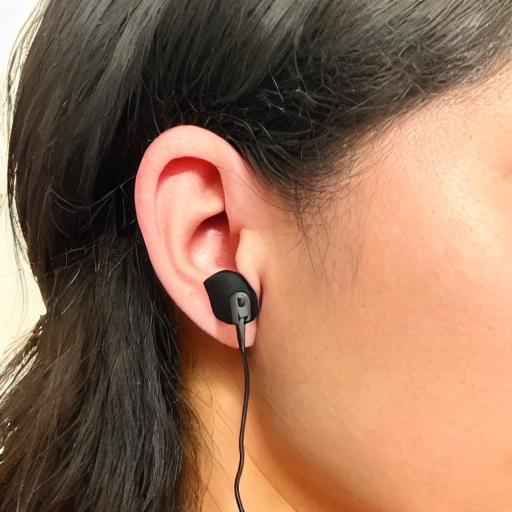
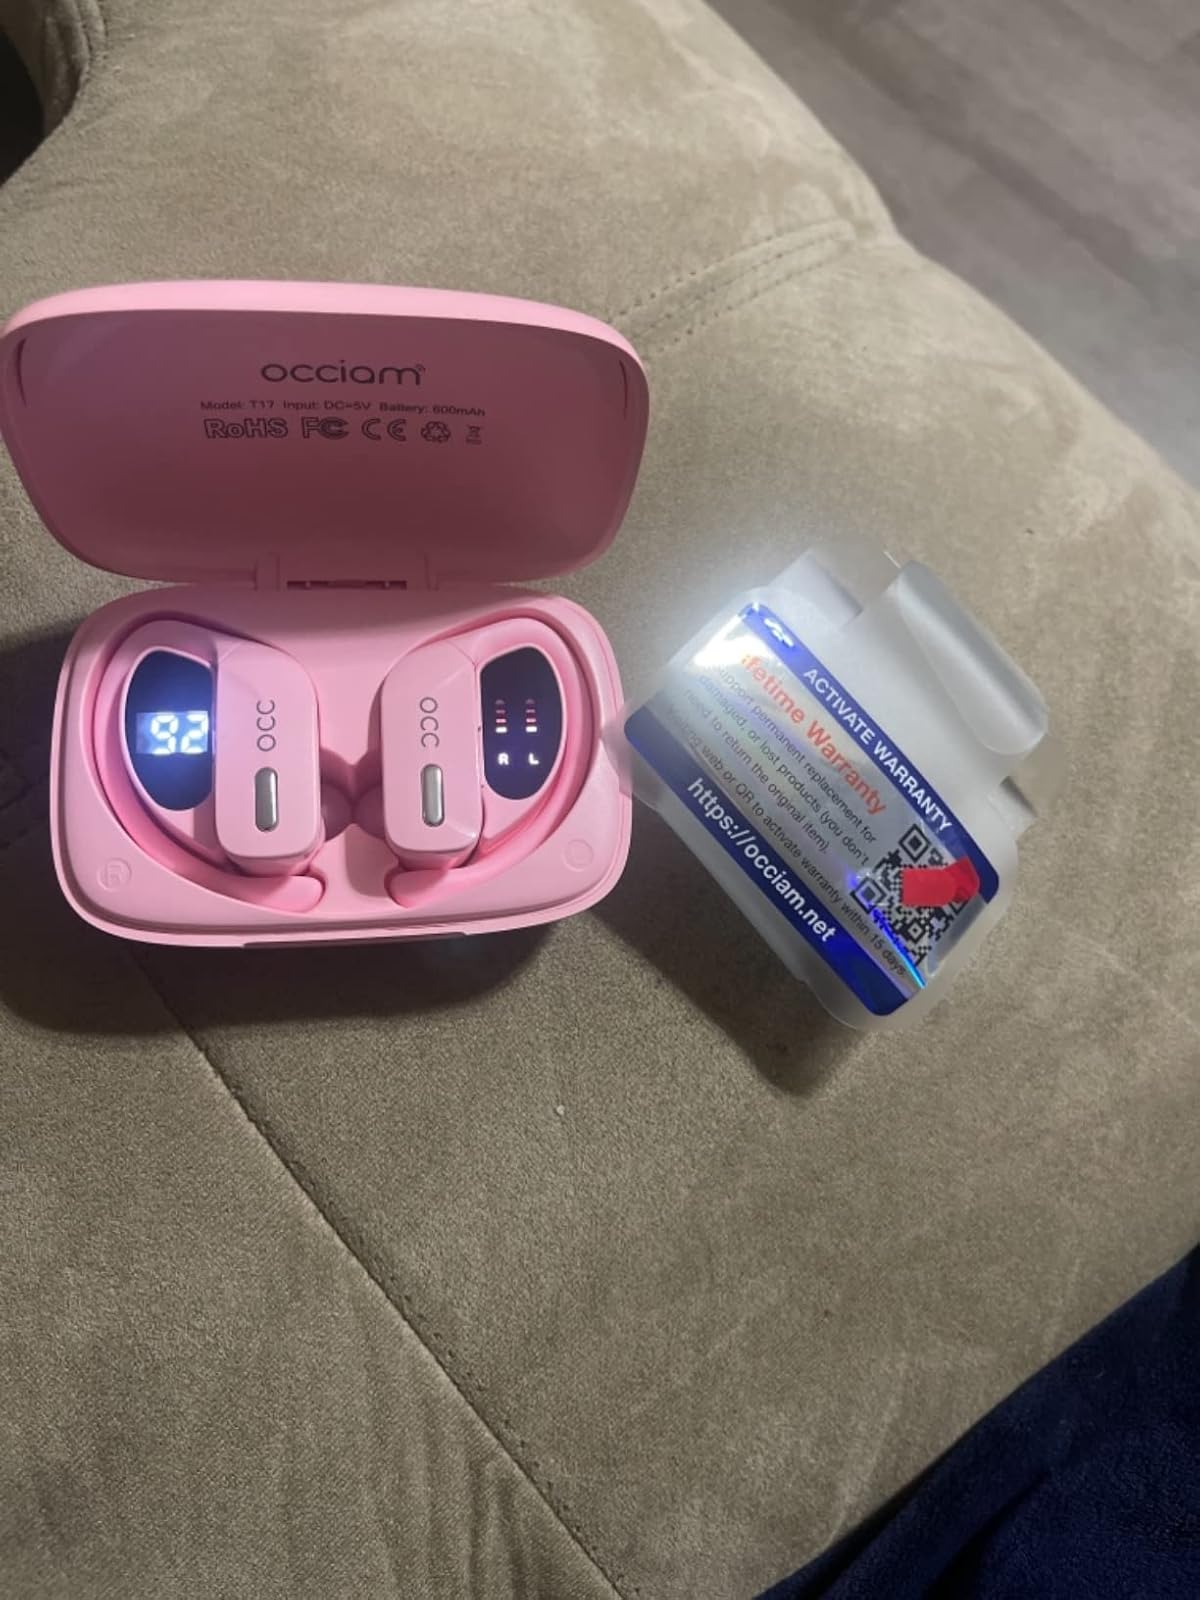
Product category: earbuds
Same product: no